Sakuntalai

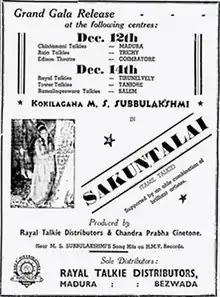
Theatrical release poster

Sakuntalai is a 1940 Indian Tamil-language film directed by Ellis R. Dungan and starring M. S. Subbulakshmi and G. N. Balasubramaniam.